Mountain View Oil Field

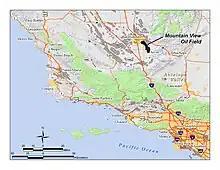
The Mountain View Oil Field in central California. Other oil fields are shown in dark gray.

The Mountain View Oil Field is a large, mature, but still-productive oil field in Kern County, California, in the United States, in the extreme southern part of the San Joaquin Valley southeast of Bakersfield. It underlies the town of Arvin, as well as some smaller agricultural communities. The field is spread out across a large area, covering just under , with wells and storage facilities widely dispersed throughout the area, scattered among working agricultural fields of broccoli and carrots as well as citrus orchards. Discovered in 1933, it has produced over of oil in its lifetime, and although declining in production is one of the few inland California fields in which new oil is still being discovered.